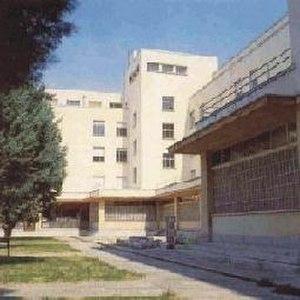
L'École technique supérieure d'architecture de Madrid, est l'école d'architecture de l'université polytechnique de Madrid, en Espagne. Elle prépare et octroie le titre d'architecte, et remet des doctorats et autres masters. Créée en 1844 sous le nom d'Escuela Especial de Arquitectura de Madrid, elle est l'école d'architecture la plus ancienne d'Espagne. L'édifice actuel a été inauguré en 1936 et compte une bibliothèque très fournie qui bénéficie de divers fonds. Le centre est situé sur l'Avenue Juan de Herrera, 4, dans la Cité universitaire de Madrid et compte 5 371 élèves en 2012, faisant d'elle l'école avec le plus grand nombre d'élèves de l'UPM. Elle est reconnue comme l'une des meilleures écoles d'architecture du monde.